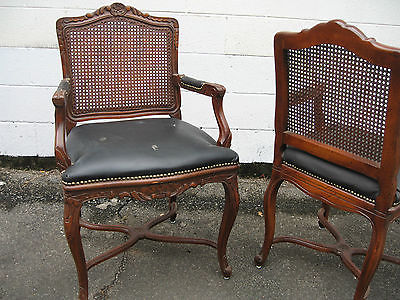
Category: chair